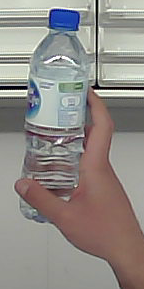
Product: nestle_water